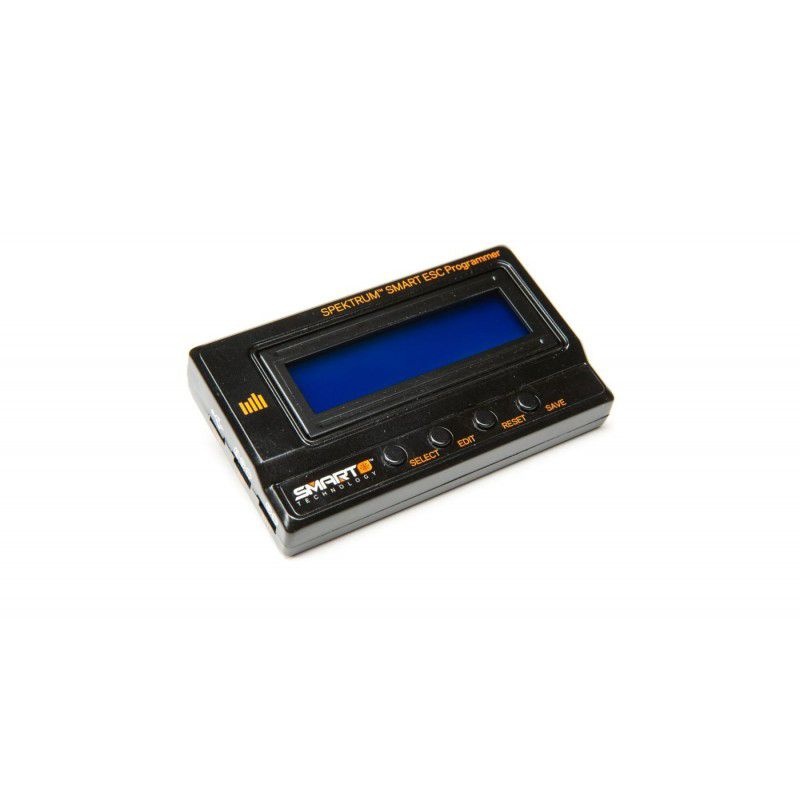
Smart ESC Programming Update Box: Avian and Firma by Spektrum
Smart Technology — More connected for more confidence and control Spektrum™ Smart Technology is about offering a higher connection to your hobby. It's an RC ecosystem that puts you in complete control while making vital components of your model easier to use than ever before. Smart technology ensures that all of your model's electronics work together seamlessly for the greatest efficiency and performance. It keeps you aware of every component's status, boosts your confidence in its capabilities, and makes your entire system more responsive and simple to use. Spektrum radios with Smart features can download firmware updates instantly using Wi-Fi and can swap setups with compatible radios via Bluetooth. Spektrum Smart LiPo batteries have a built-in microchip that records and communicates your charging preferences automatically to Smart chargers — just connect your pack and press "Start." Smart IC™ series connectors include an innovative data wire that transfers information easily between Smart components with a single connection. Finally, Smart ESCs not only deliver power but also eliminate the hassles from running telemetry. The days of installing and connecting multiple wires, sensors, modules and links are over. Product Features Review, adjust and save Spektrum Smart ESC parameters Connect (via USB) to a PC to update Smart ESC firmware and adjust parameters via Spektrum SmartLink PC app Check a LiPo battery's cell balance Product Overview Set, review, adjust and save the operating parameters of your Avian and Firma electronic speed controls using the Spektrum Smart ESC Programmer. When connected to a PC using the included USB cable, the programmer will update Smart ESC firmware and can adjust parameters through the Spektrum SmartLink app. You can also use it to check the balance of your LiPo battery cells. Needed to Complete Compatible Spektrum™ Smart ESC PC with internet access Download the SmartLink for ESC Updates here: What's in the Box? (1) Smart ESC Programmer (1) USB Cable (1) ESC Cable (1) Product Manual Application: For use with Smart Avian & Firma Electronic Speed Controls Height: 0.7" (17mm) Input Voltage: 4.5V - 12.6V DC Length: 3.5" (90mm) Type: Smart ESC Programmer and Updater Tool Weight: 2.3oz (65g) Width: 2" (51mm)
Brand: Spektrum
Category: Electronics > Electronics Accessories > Computer Components > Input Devices